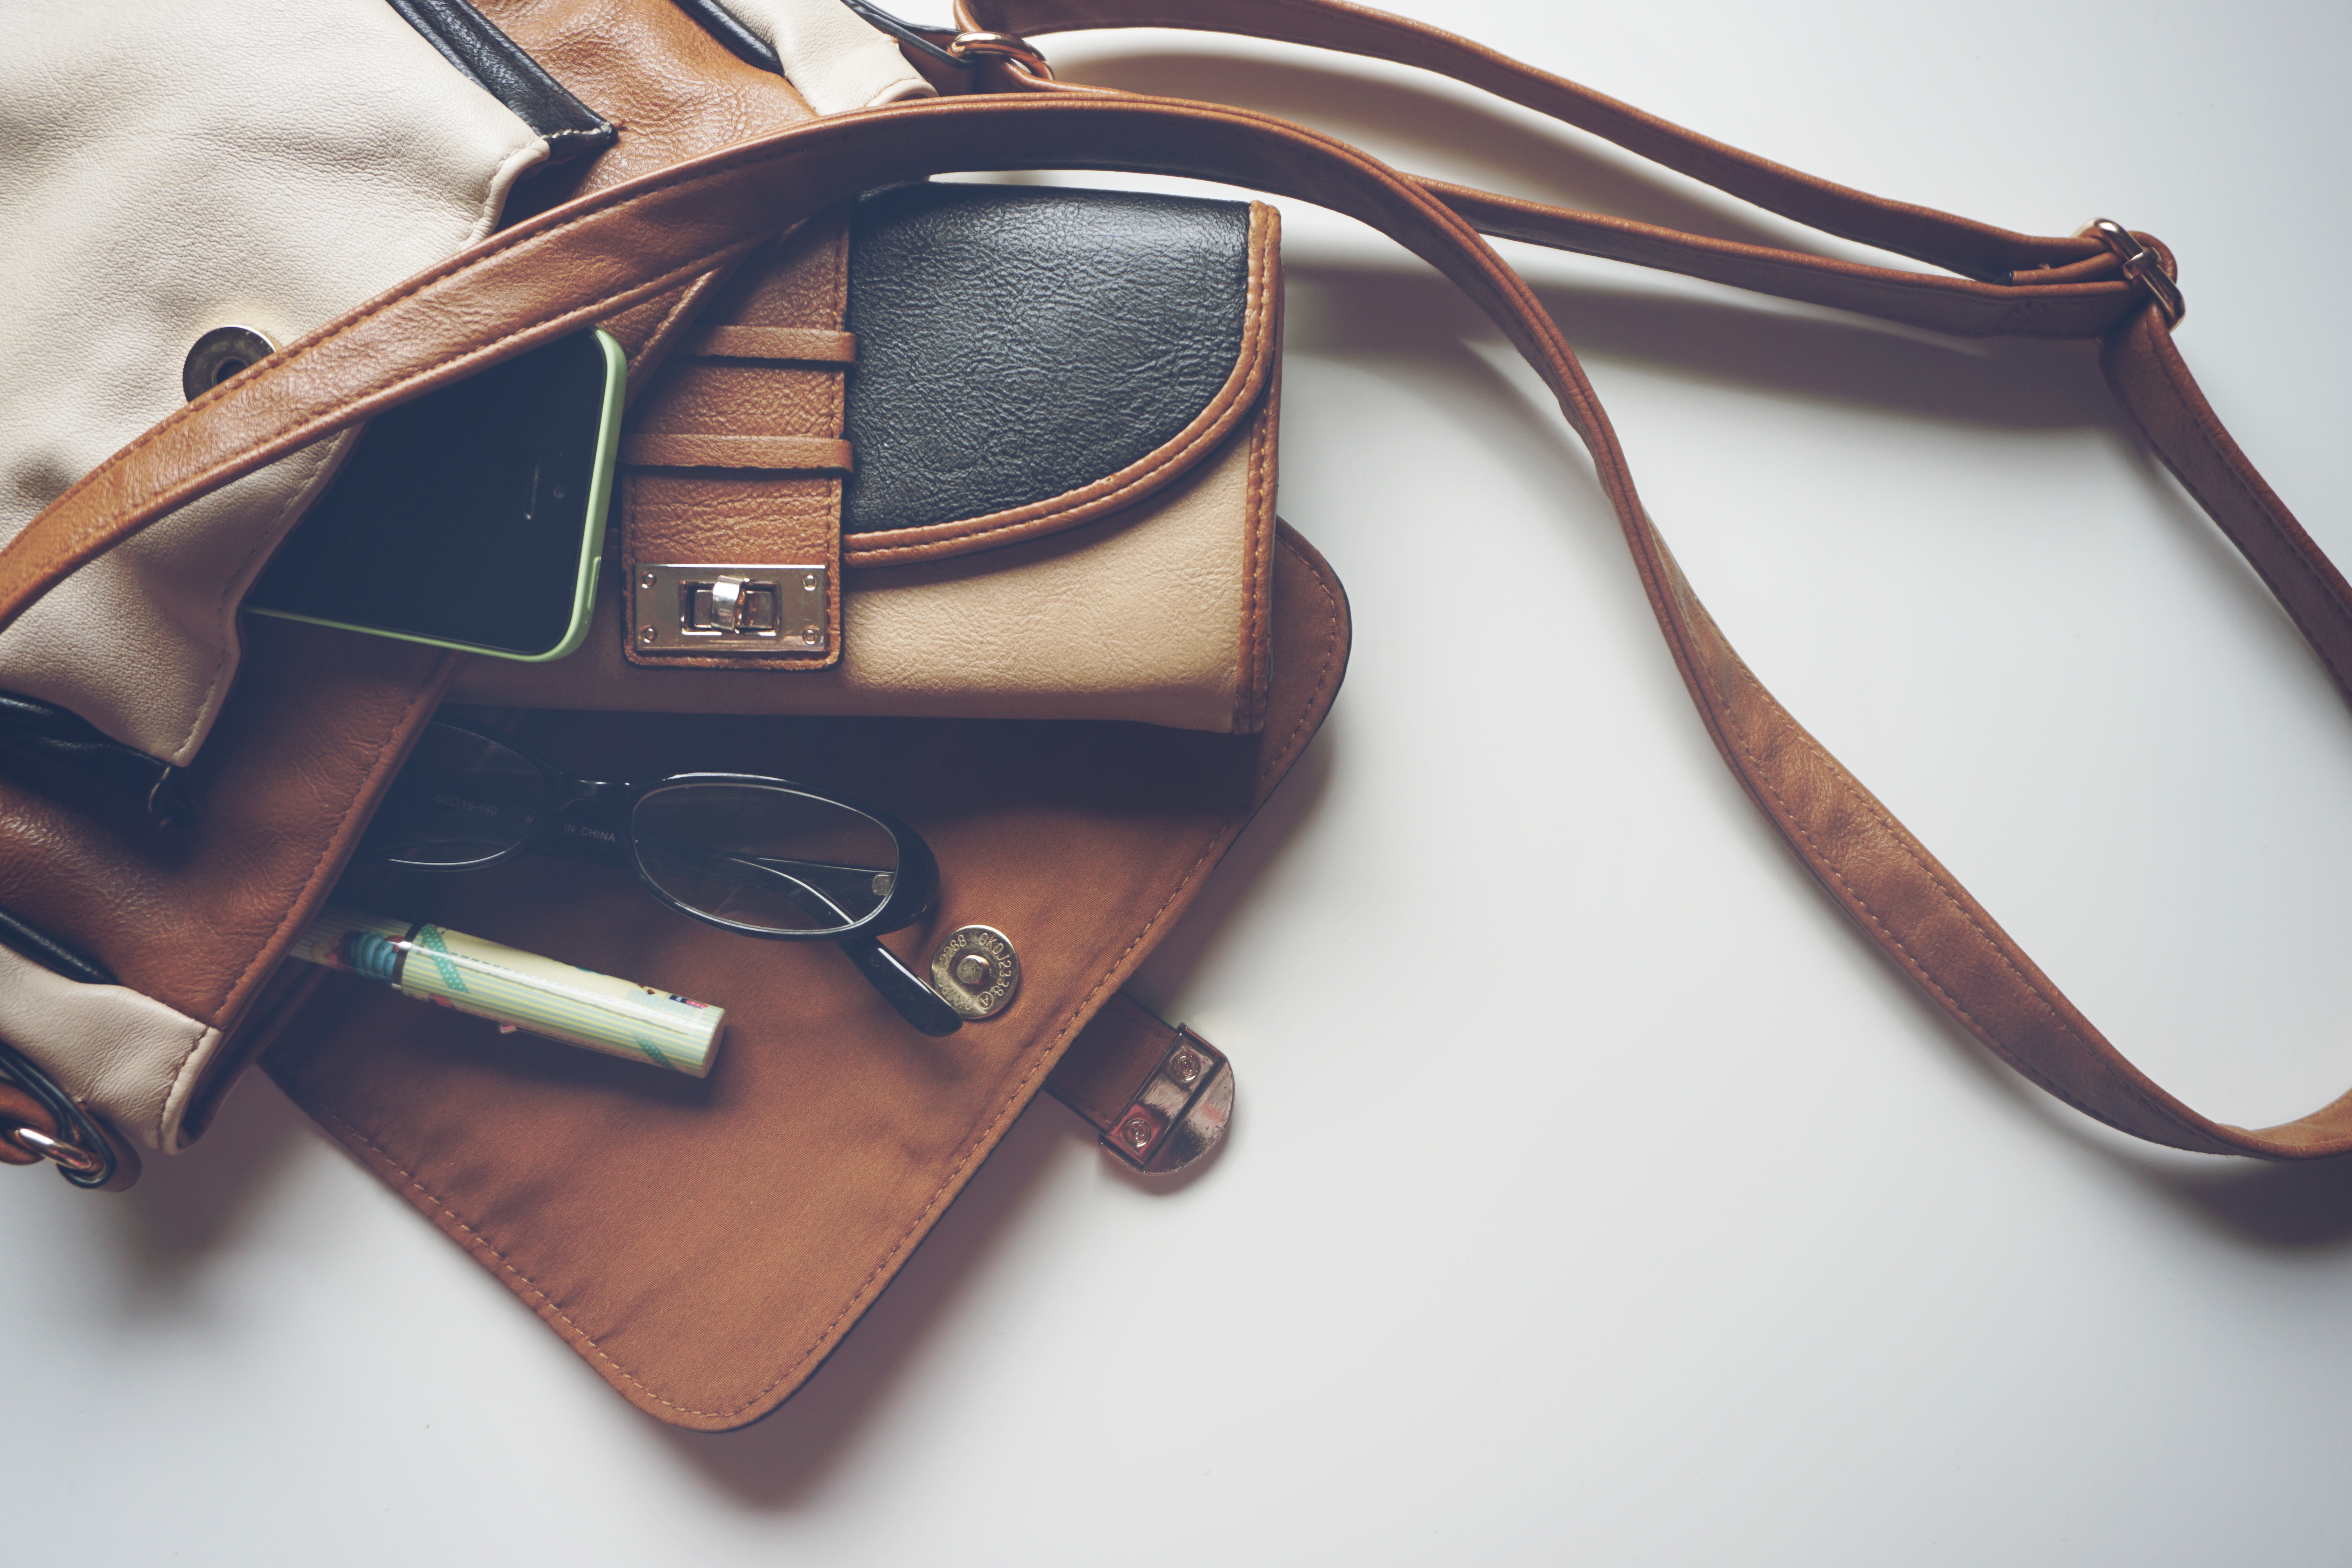
notebook, hand, woman, leather, pen, cute, female, model, young, brown, bag, rein, fashion, lady, lifestyle, scarf, handbag, makeup, bridle, product, go pro, fun, luxury, happy, purse, sunglasses, glasses, accessories, eyewear, style, elegant, attractive, strap, glamour, pad, mockup, watches, sensual woman, fashion woman, women fashion, woman fashion, women elegant, fashion accessory, vision care, horse tack